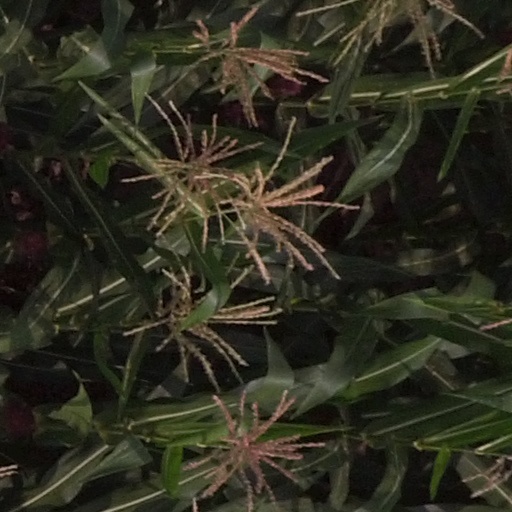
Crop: maize; corn